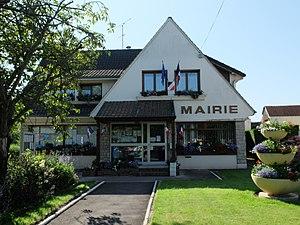
Vue de la mairie de Maresquel-Ecquemicourt.
Maresquel-Ecquemicourt est une commune française située dans le département du Pas-de-Calais en région Hauts-de-France.